Describe the emotion expressed in this image:  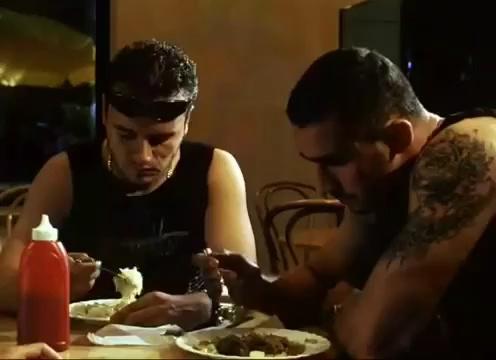
This person displays Suffering, valence and arousal with low intensity.